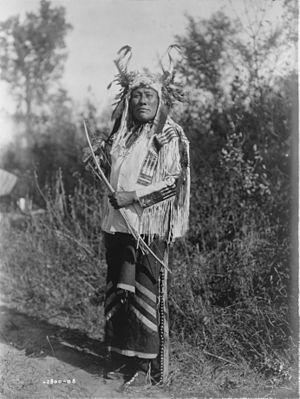
L’expédition Lewis et Clark ou expédition de Lewis et Clark est la première expédition américaine à traverser les États-Unis à terre jusqu'à la côte pacifique. Thomas Jefferson, troisième président des États-Unis de 1801 à 1809, avait convaincu le Congrès d'attribuer 2 500 dollars de l'époque au projet.